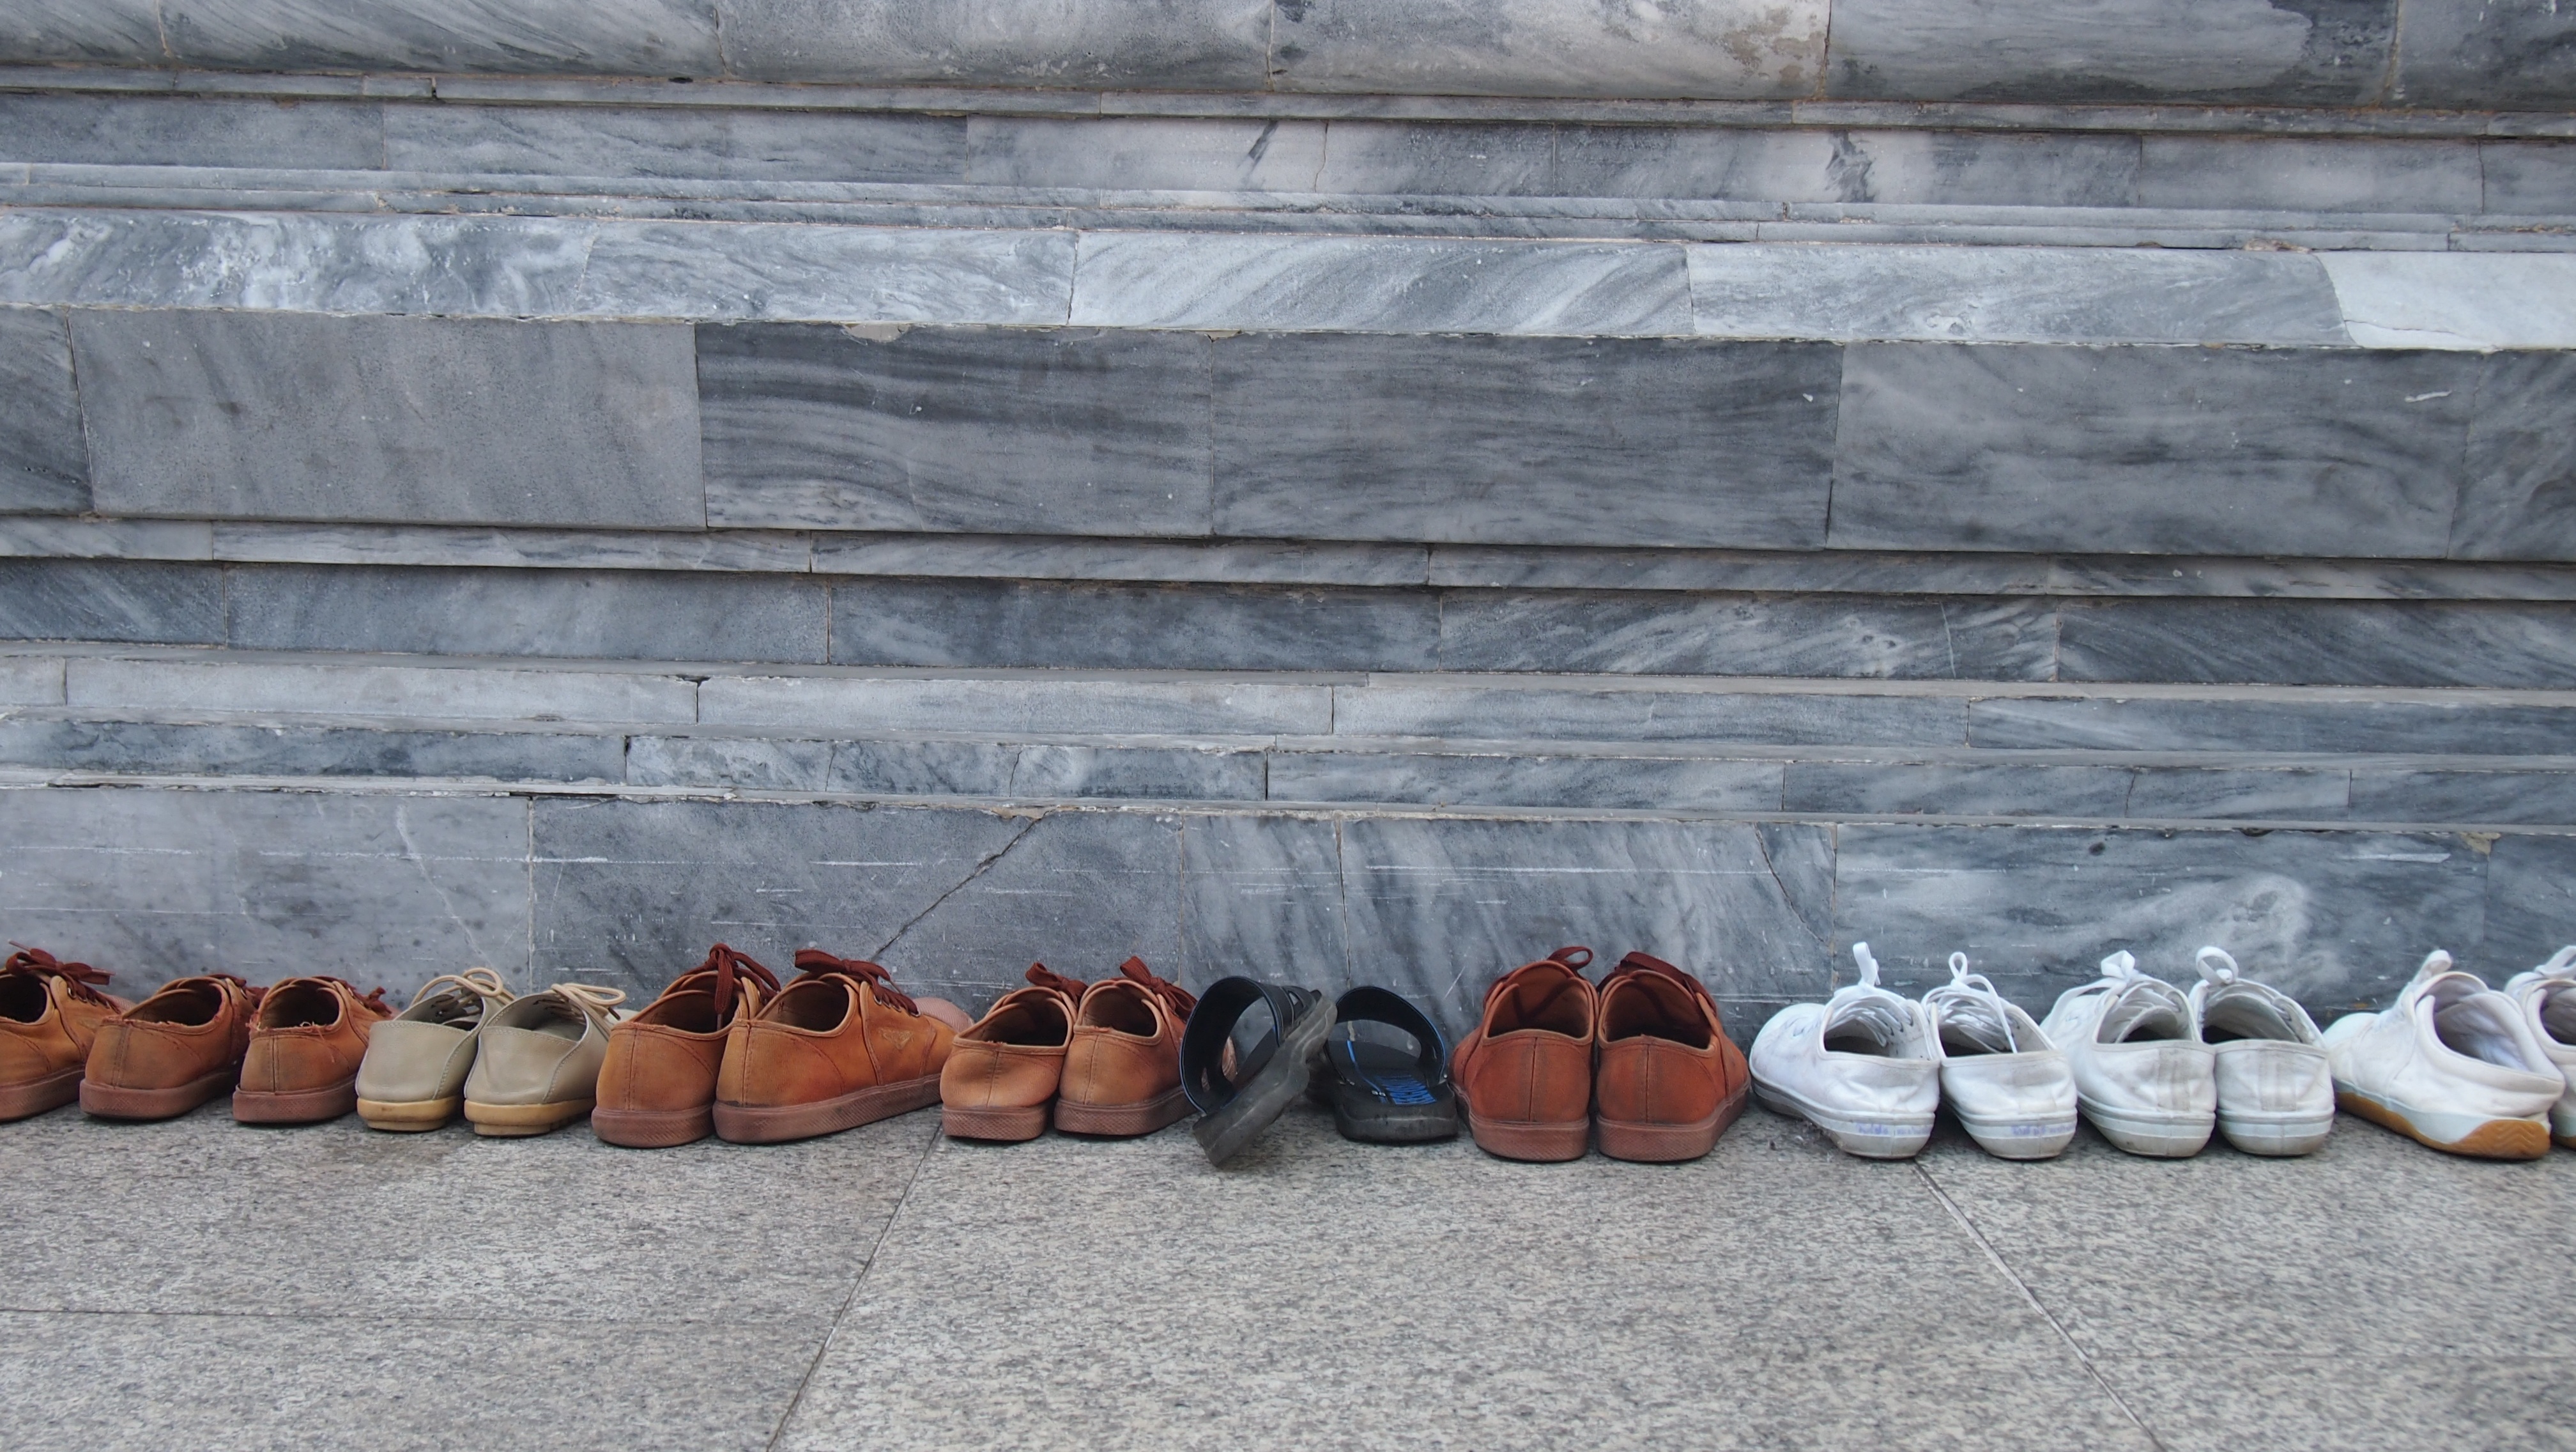
shoe, wall, religion, student, material, art, temple, footwear, worship